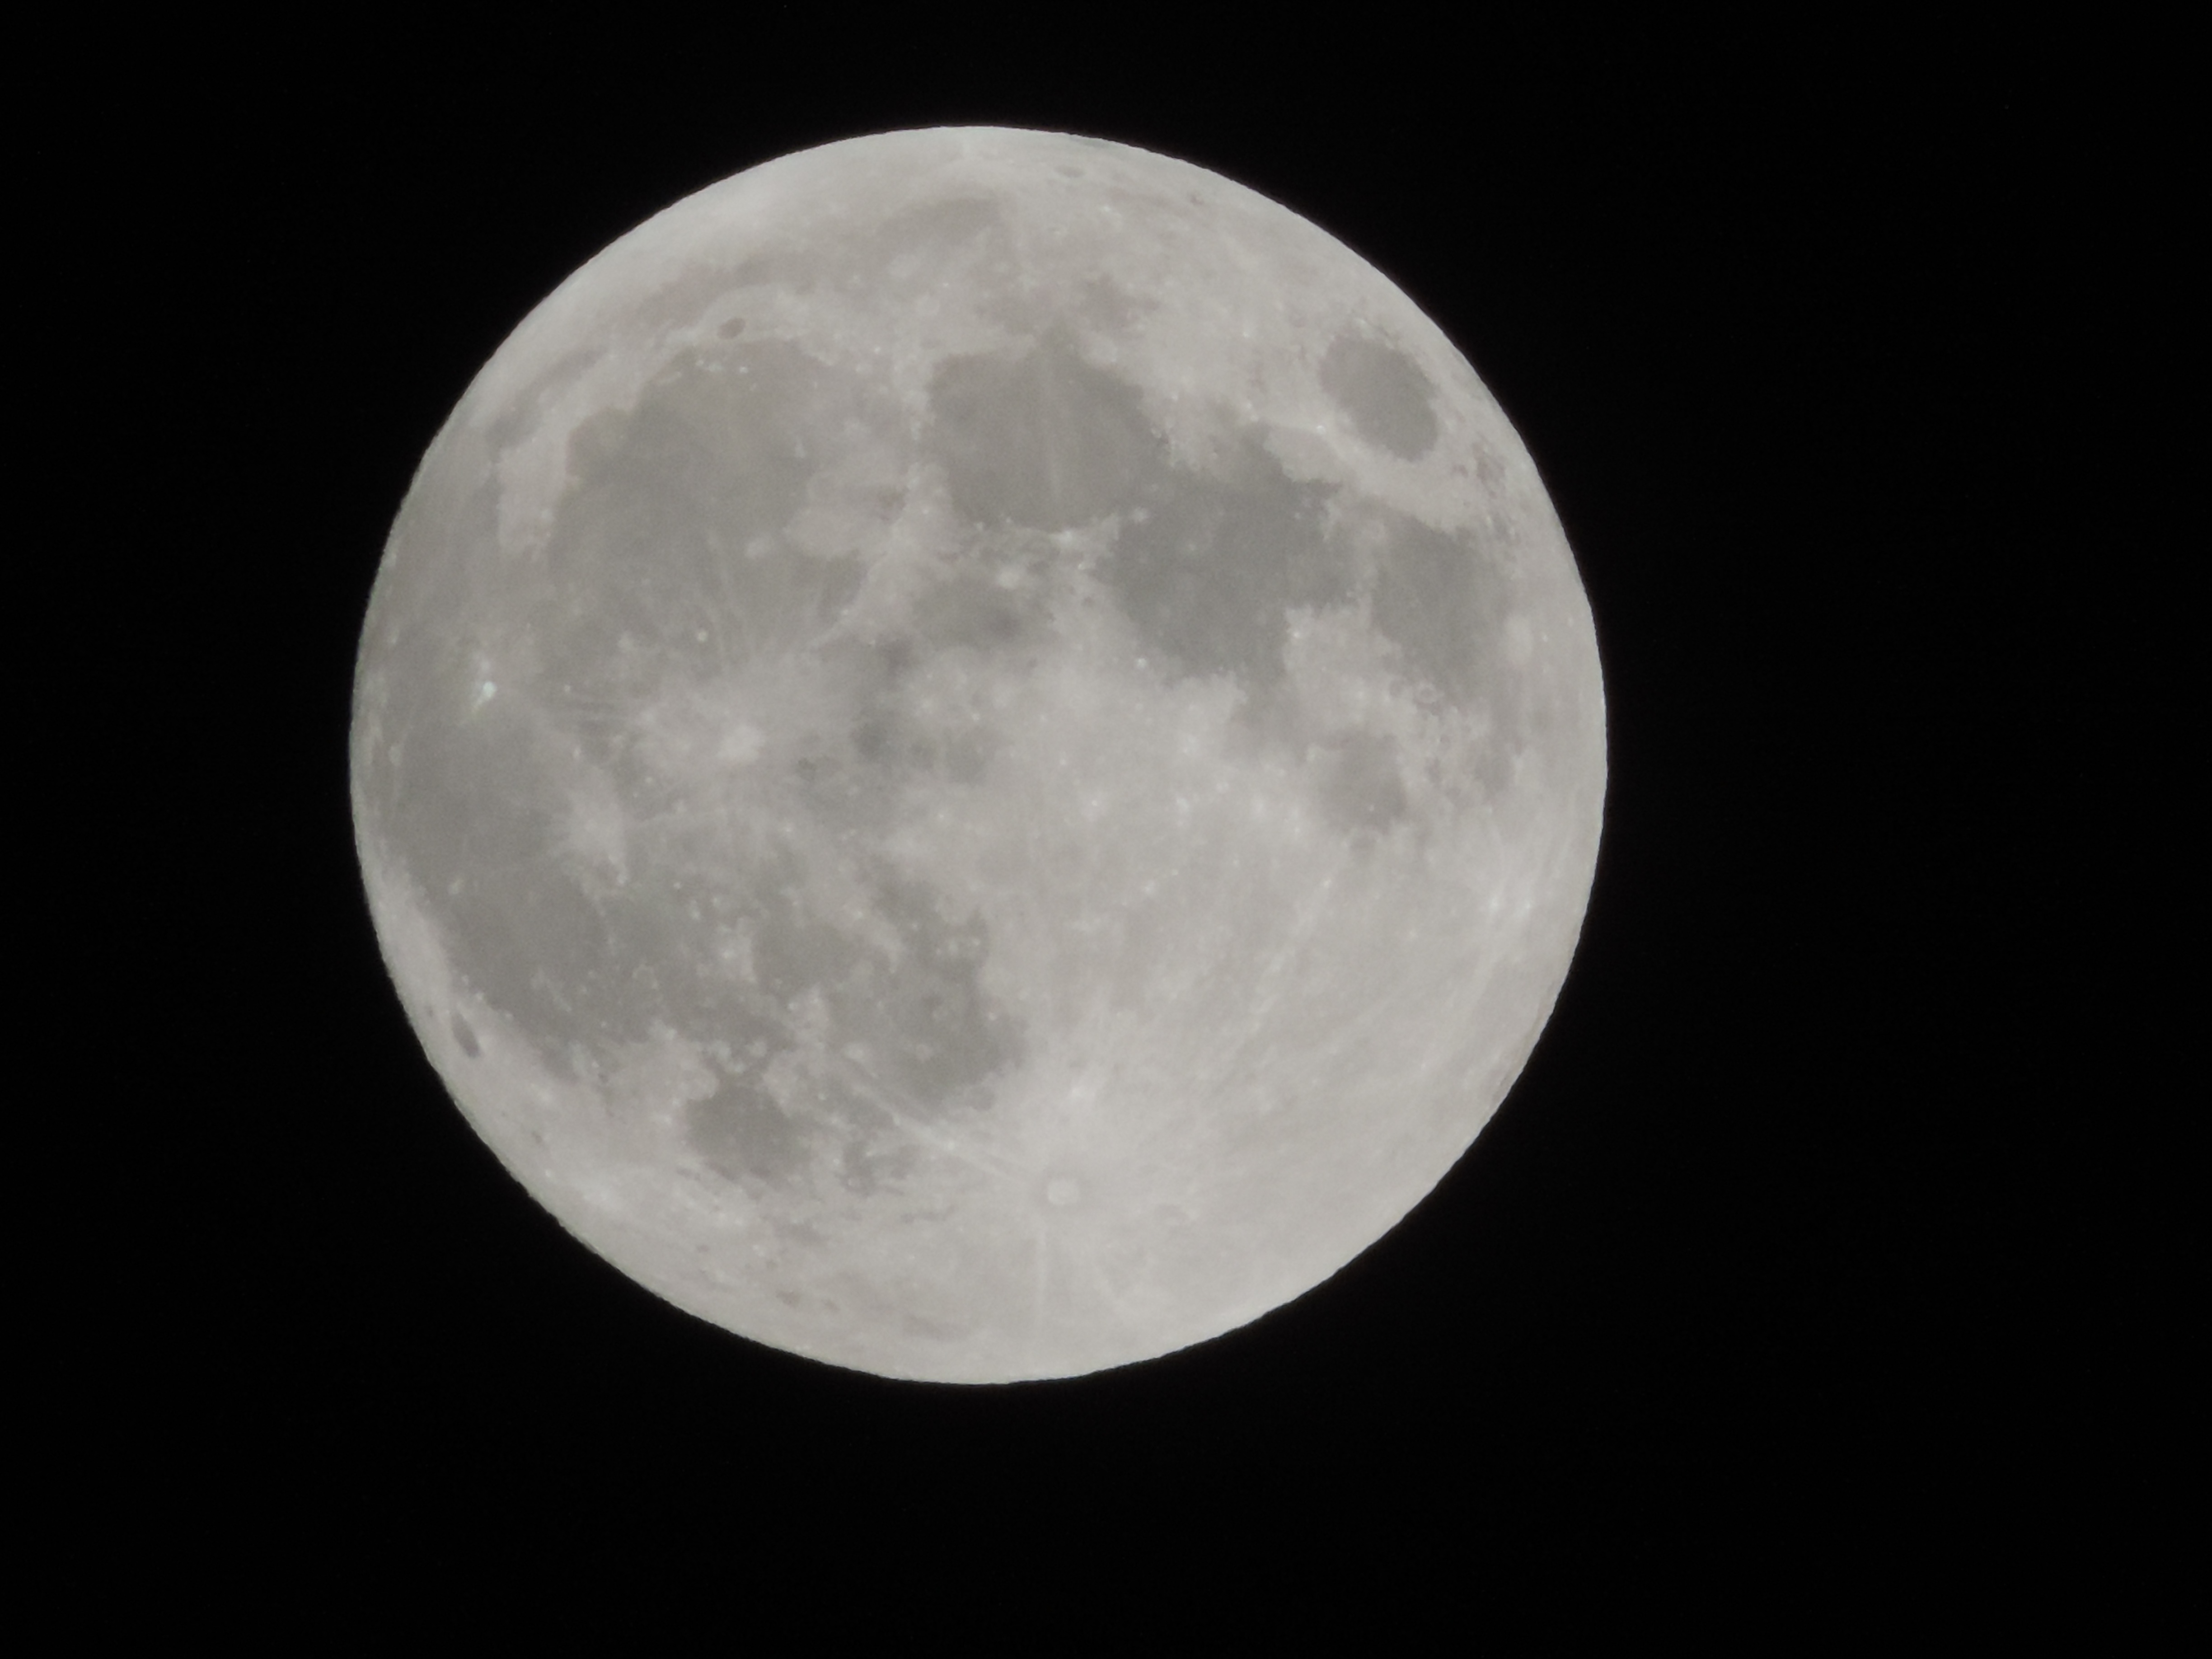
nature, light, sky, night, atmosphere, dark, moon, full moon, moonlight, circle, full, astronomy, lunar, andalucia, astronomical object, celestial event